Floyd E. Breinholt

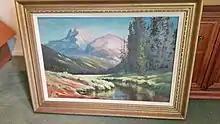
Painting by Floyd E. Breinholt

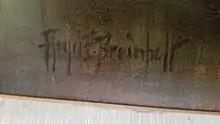
Painting Signature of Floyd E. Breinholt

Breinholt was born on December 25, 1915, in Ephraim, Utah. He graduated from Snow College in 1935, followed by Brigham Young University, where he earned a bachelor's degree in 1937 and a master in education in 1953.